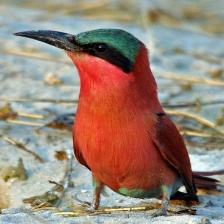
Species: CARMINE BEE-EATER
Scientific name: MEROPS NUBICOIDES
ImageNet parent category: bee_eater